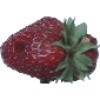
Label: Strawberry Wedge 1